Yulimar Rojas

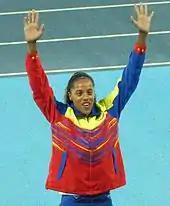
Rojas at the 2016 Rio Olympics

Since 2015, she has been coached by Cuban long jumper Iván Pedroso, to whom she sent a Facebook message after the social network's algorithm suggested she connect with him. Pedroso responded, saying he believed she had potential and inviting her to train with him in Spain. At this point, she moved to Guadalajara, Spain, where Pedroso is based, to live and train. She then officially signed with FC Barcelona to their athletics division on 21 November 2016, with her measurements listed as 192cm and 72kg. She said that she was proud to represent the club, which she had long supported, with the club saying that she is "without doubt the most honored international athlete the Club has ever had". The club had pursued signing her on recommendation of their and Rojas's mutual sponsor, Nike, while Rojas was keen to join the club as she supported the FC Barcelona football team.